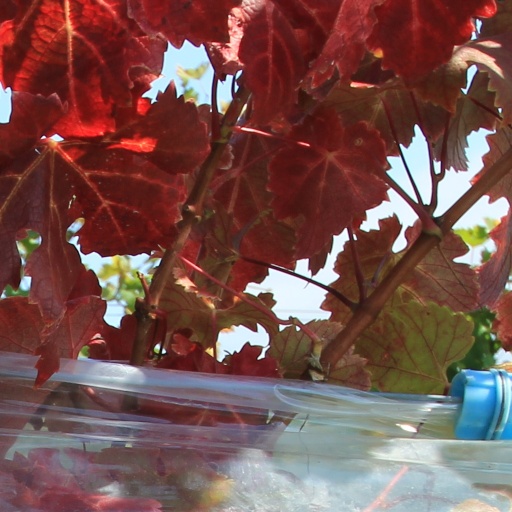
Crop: grape